Mercedes-Benz R107 and C107

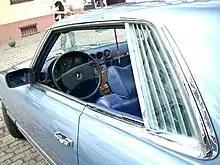
SLC rear quarter window slats

The SLC (C107) derivative was a 2-door hardtop coupé, on a longer wheelbase, and with normally sized rear seats. The SLC was the first and only time that Mercedes-Benz based their S-class coupé on a stretched SL roadster platform, rather than on a large S-class saloon. The SLC replaced the former saloon-based 280/300SE coupé in the Mercedes lineup, while there was no two-door version of the W116. The SLC model run ended in 1981, much earlier than the SL. It was replaced by the considerably larger 380SEC and 500SEC, once again derived from the 1980 S-class line.